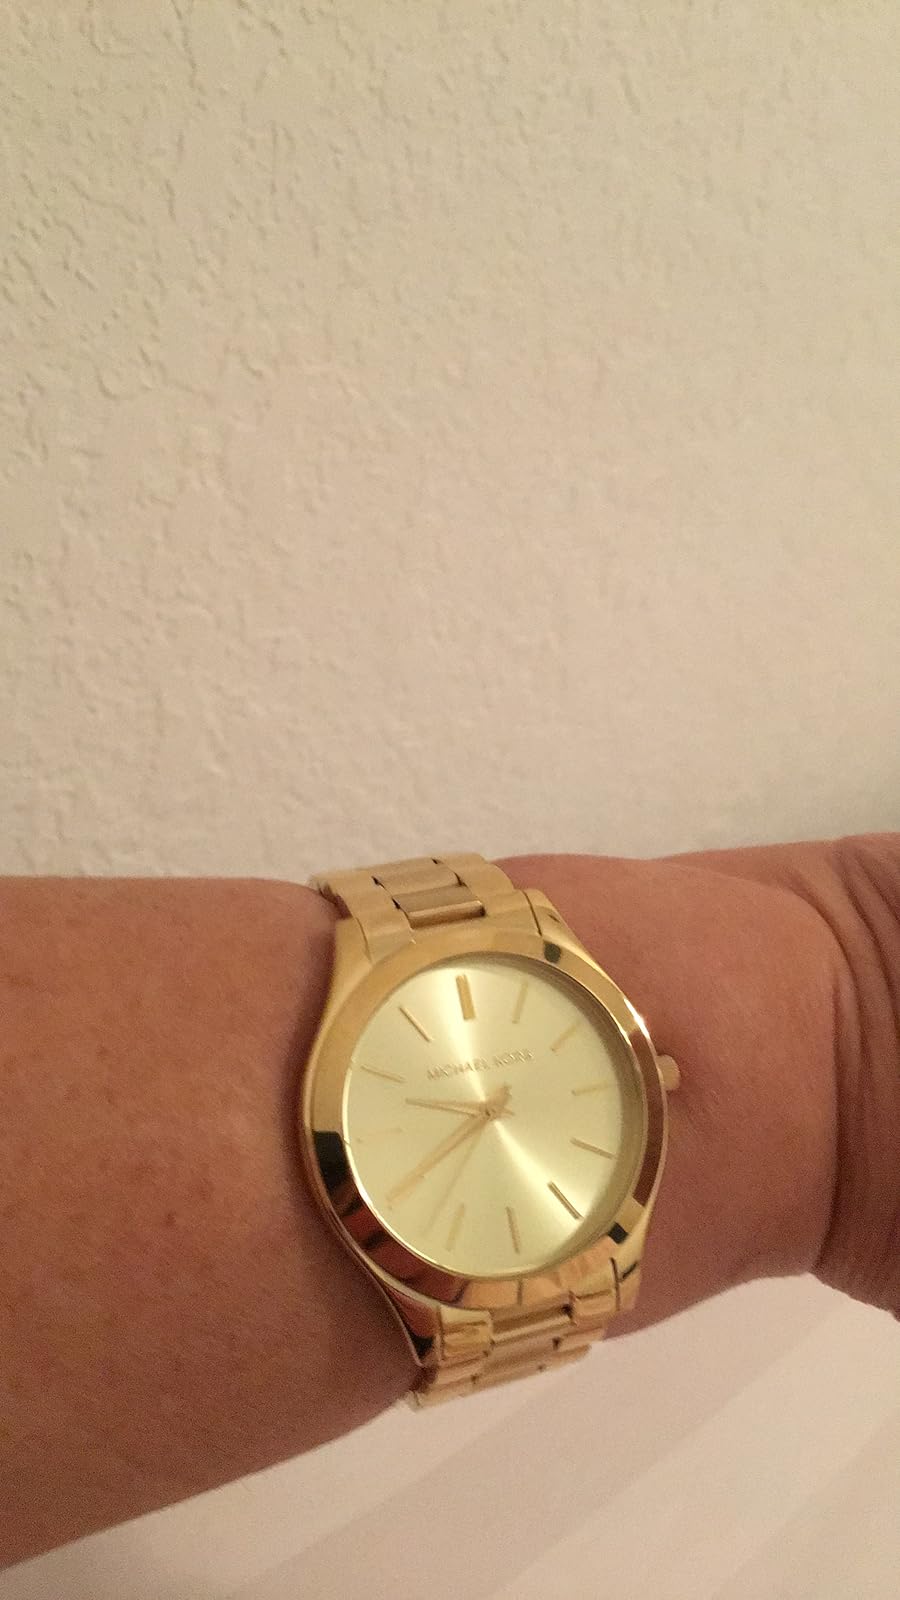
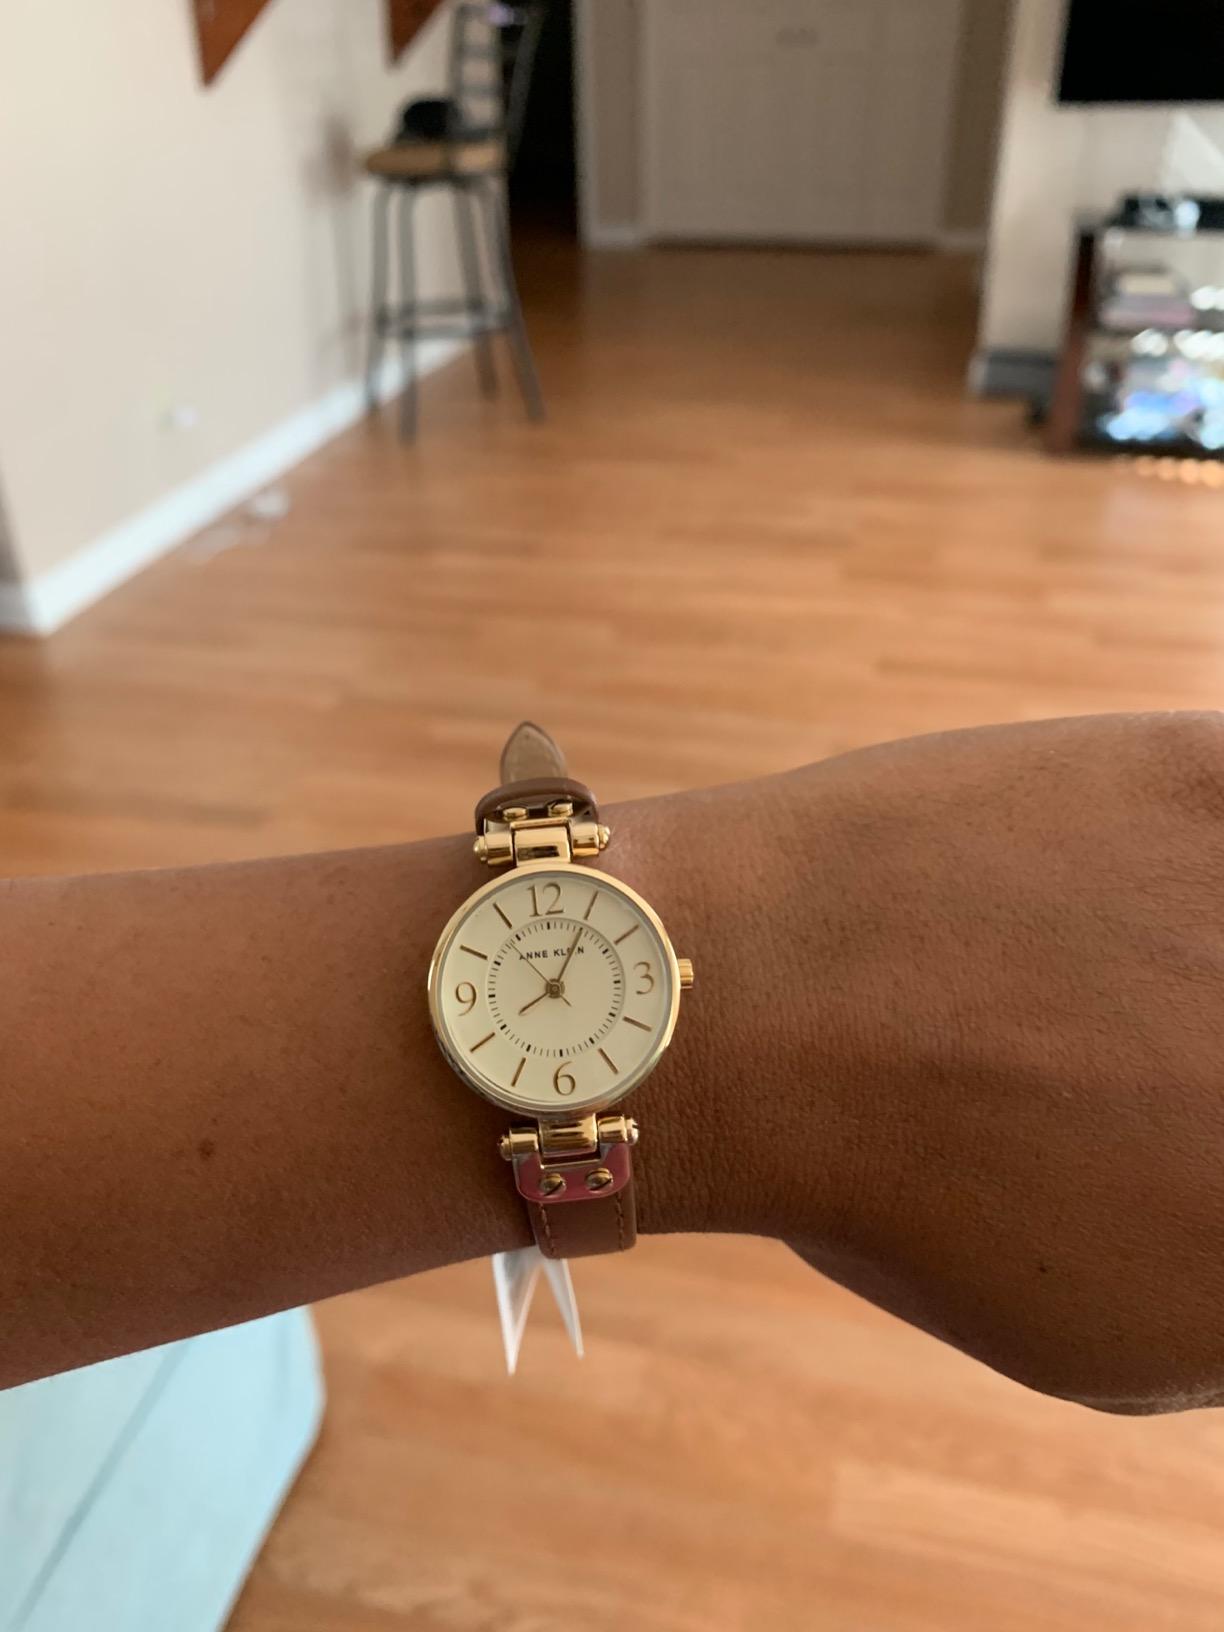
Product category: accessories_watch
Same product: no